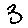
Label: 3